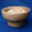
Label: bowl